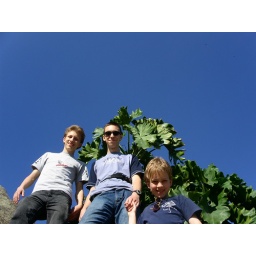
My two beloved nephews (Yeah I'm double unkle ;)) and me standing on a mountain in Tobati/Paraguay.